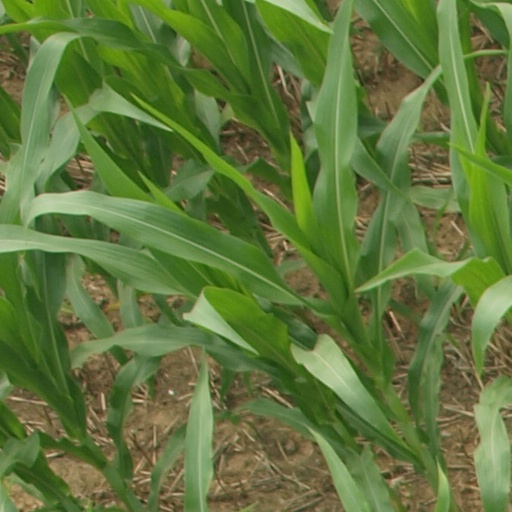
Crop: maize; corn